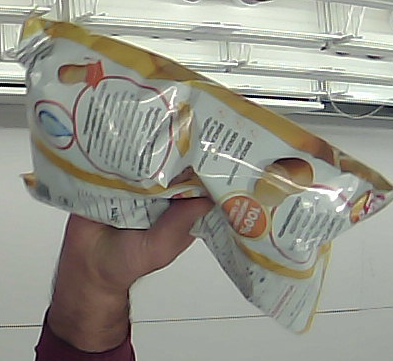
Product: lays_classic